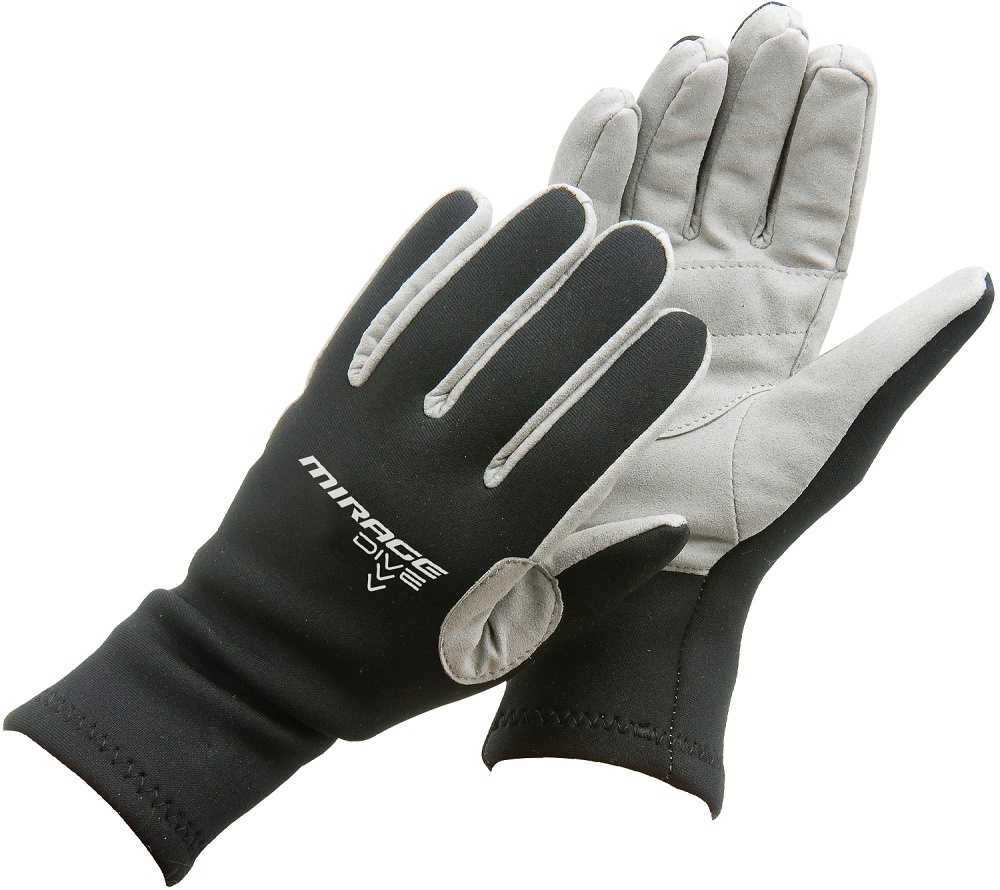
Explorer 2mm Gloves
MIRAGE EXPLORER 2mm G03 • Black/Grey • Amara palm for added protection and ‘feel’ • Sizes: XS, S, M, L, XL
Brand: Mirage
Category: Sporting Goods > Outdoor Recreation > Boating & Water Sports > Boating & Rafting > Boating Gloves